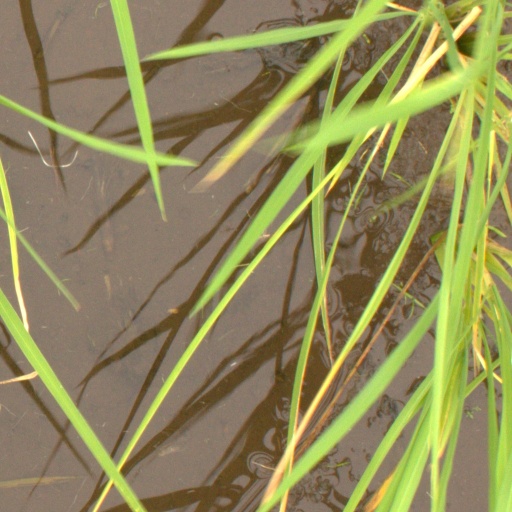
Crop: rice